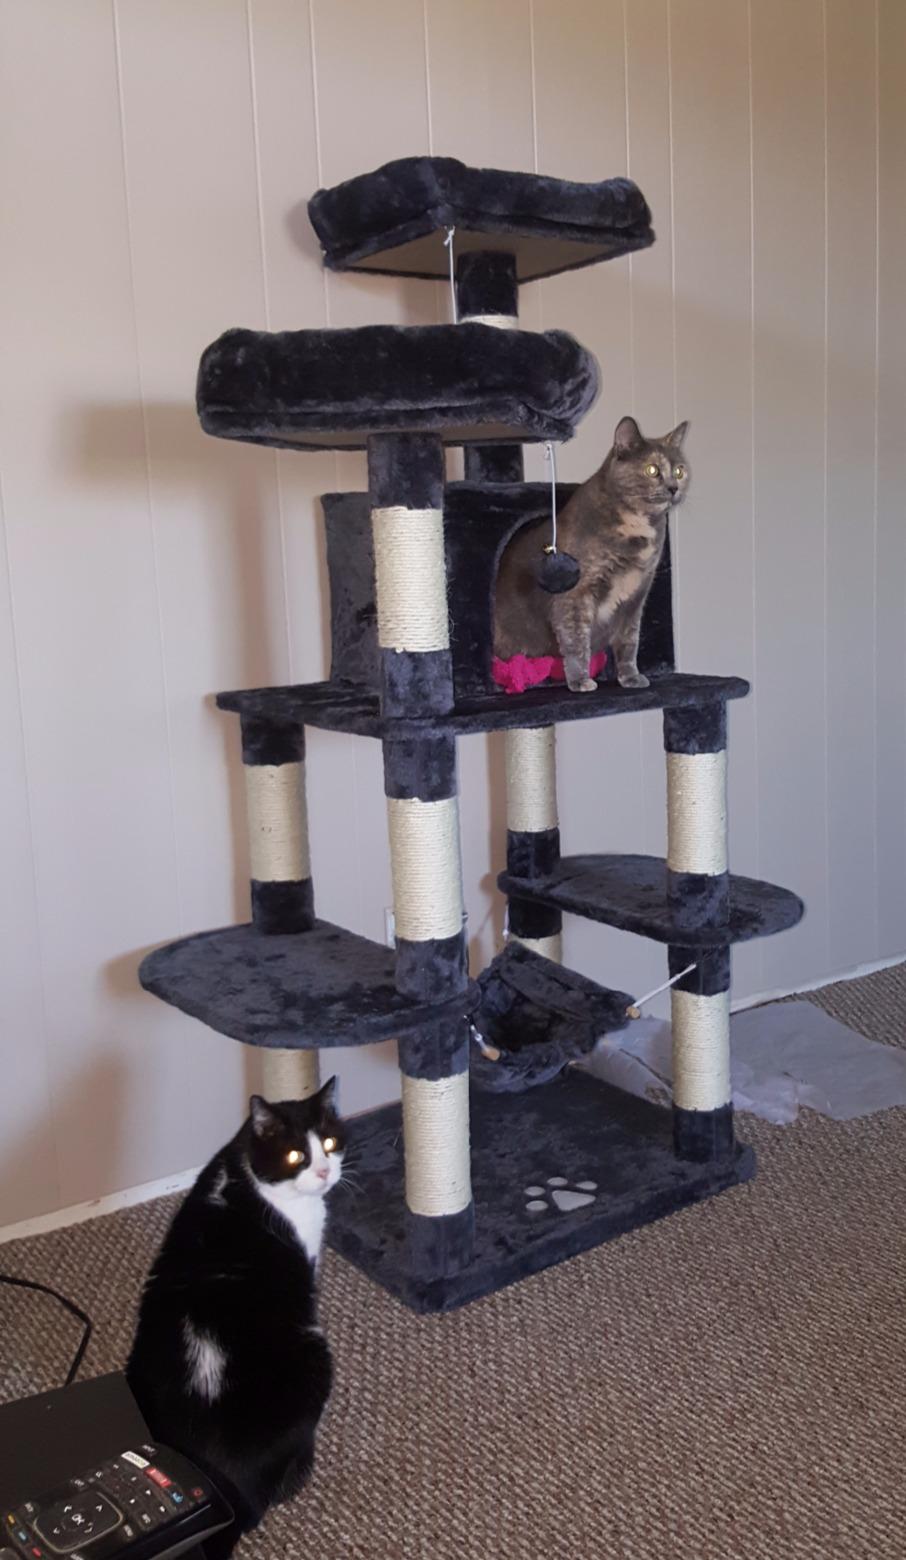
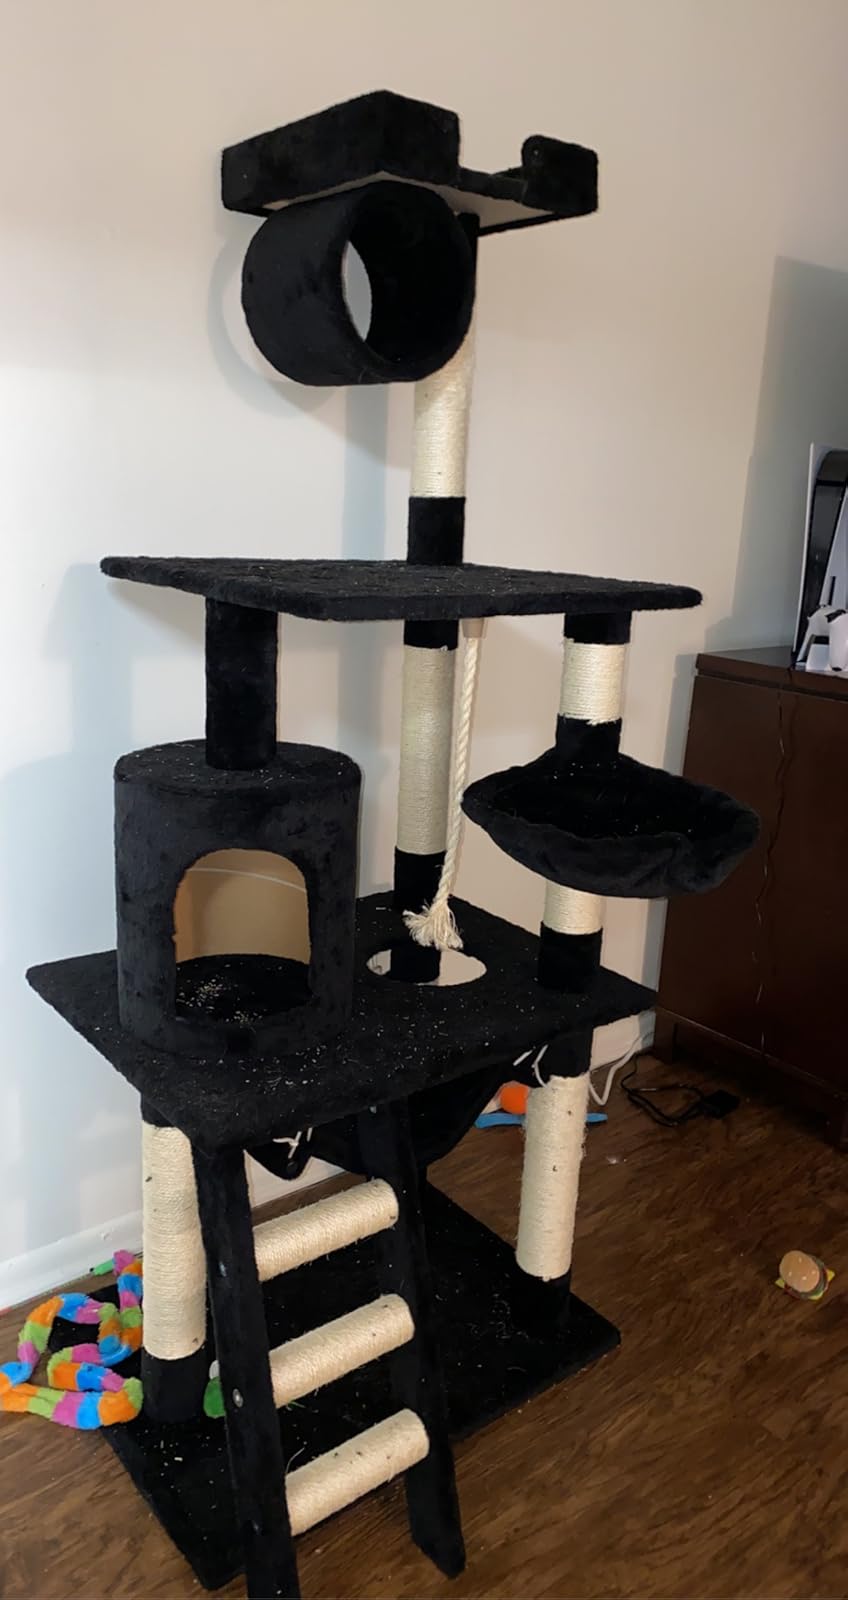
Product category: items_cat tree
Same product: no